SOCATA ST 10

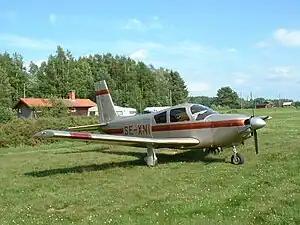

The Socata ST-10 Diplomate was a French four-seat civil light aircraft. It was a development of the GY-80 Horizon, and was initially known as the Super Horizon 200, later the Provence, before finally being named the ST-10 Diplomate. The first prototype flew on 7 November 1967, production beginning in 1970. Production ended in 1974, with a total of 56 built.